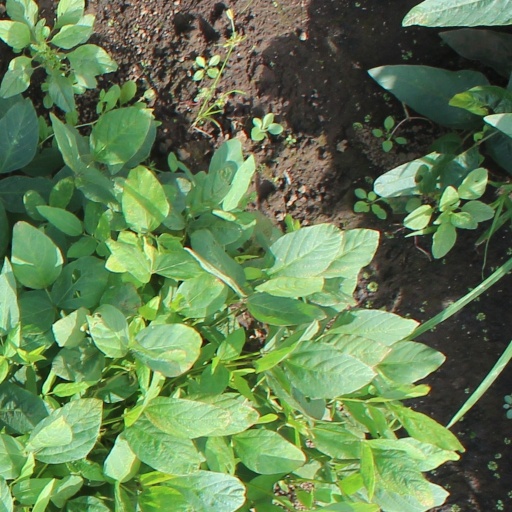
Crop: soybean